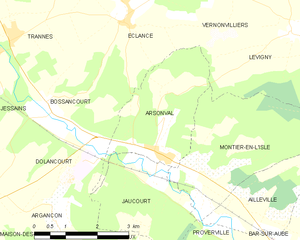
Carte des communes françaises: Arsonval